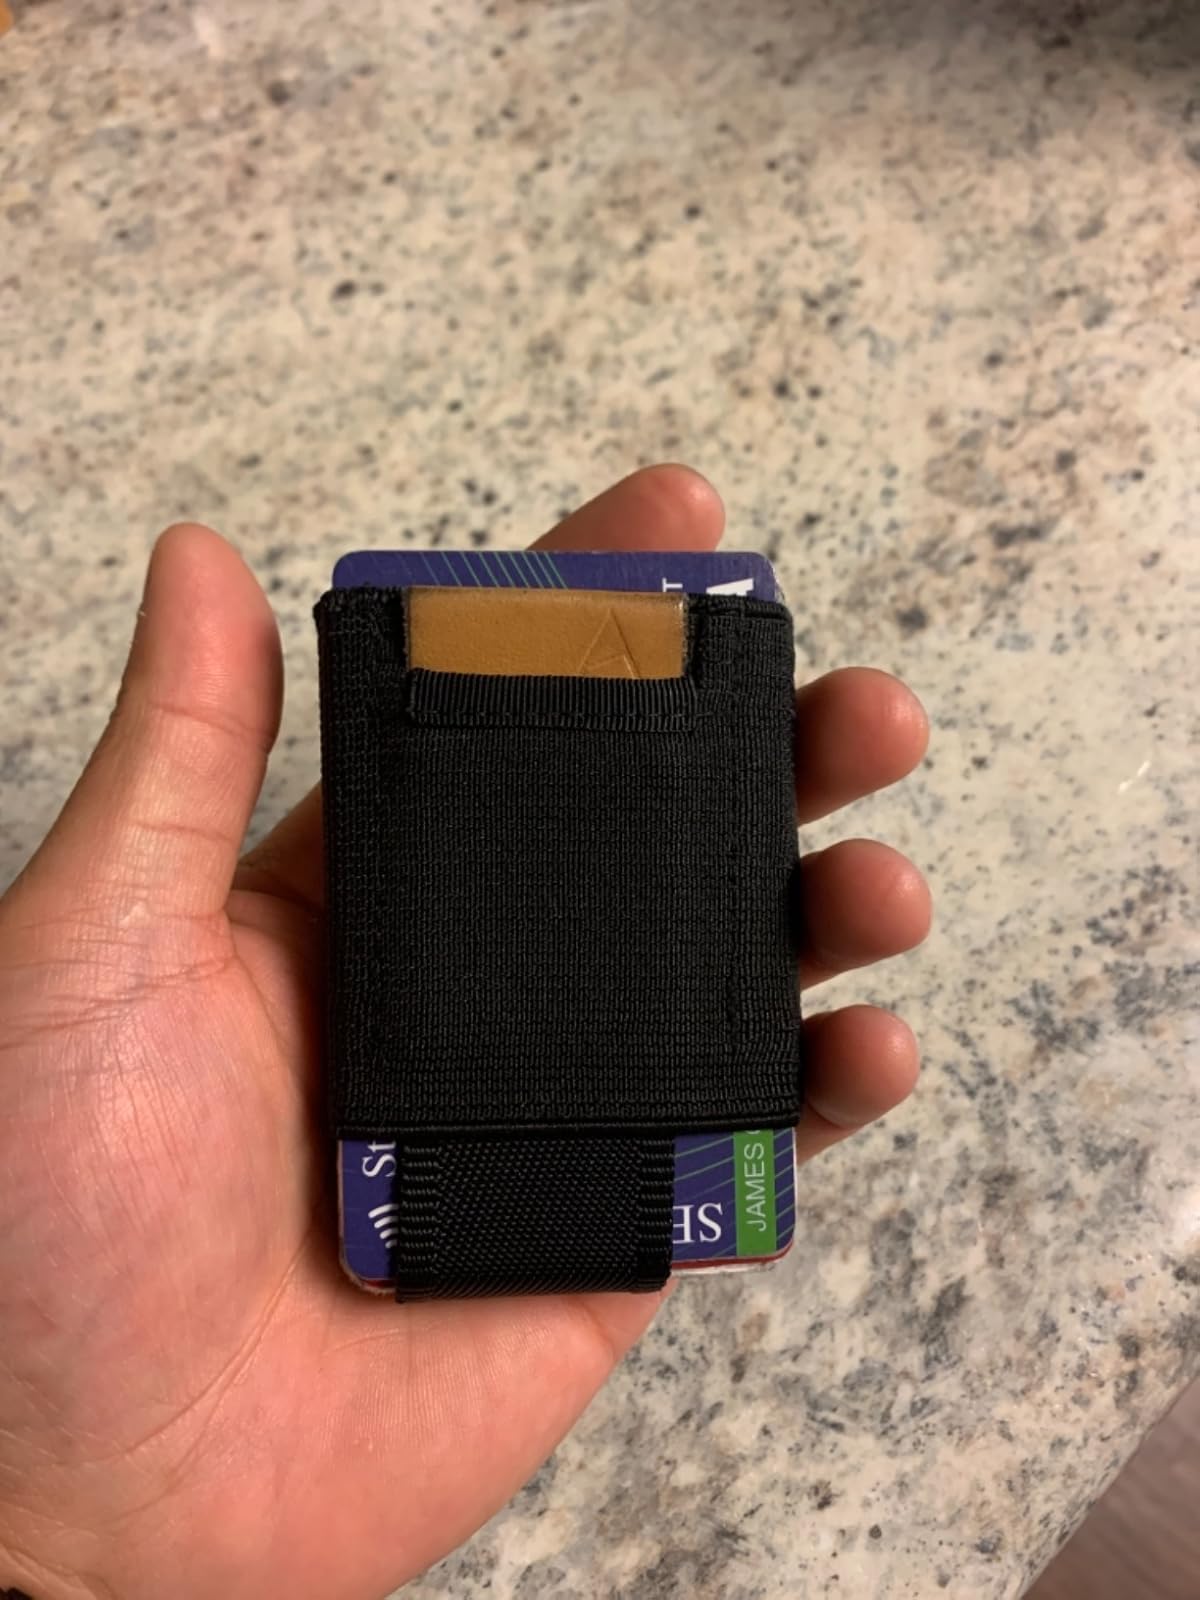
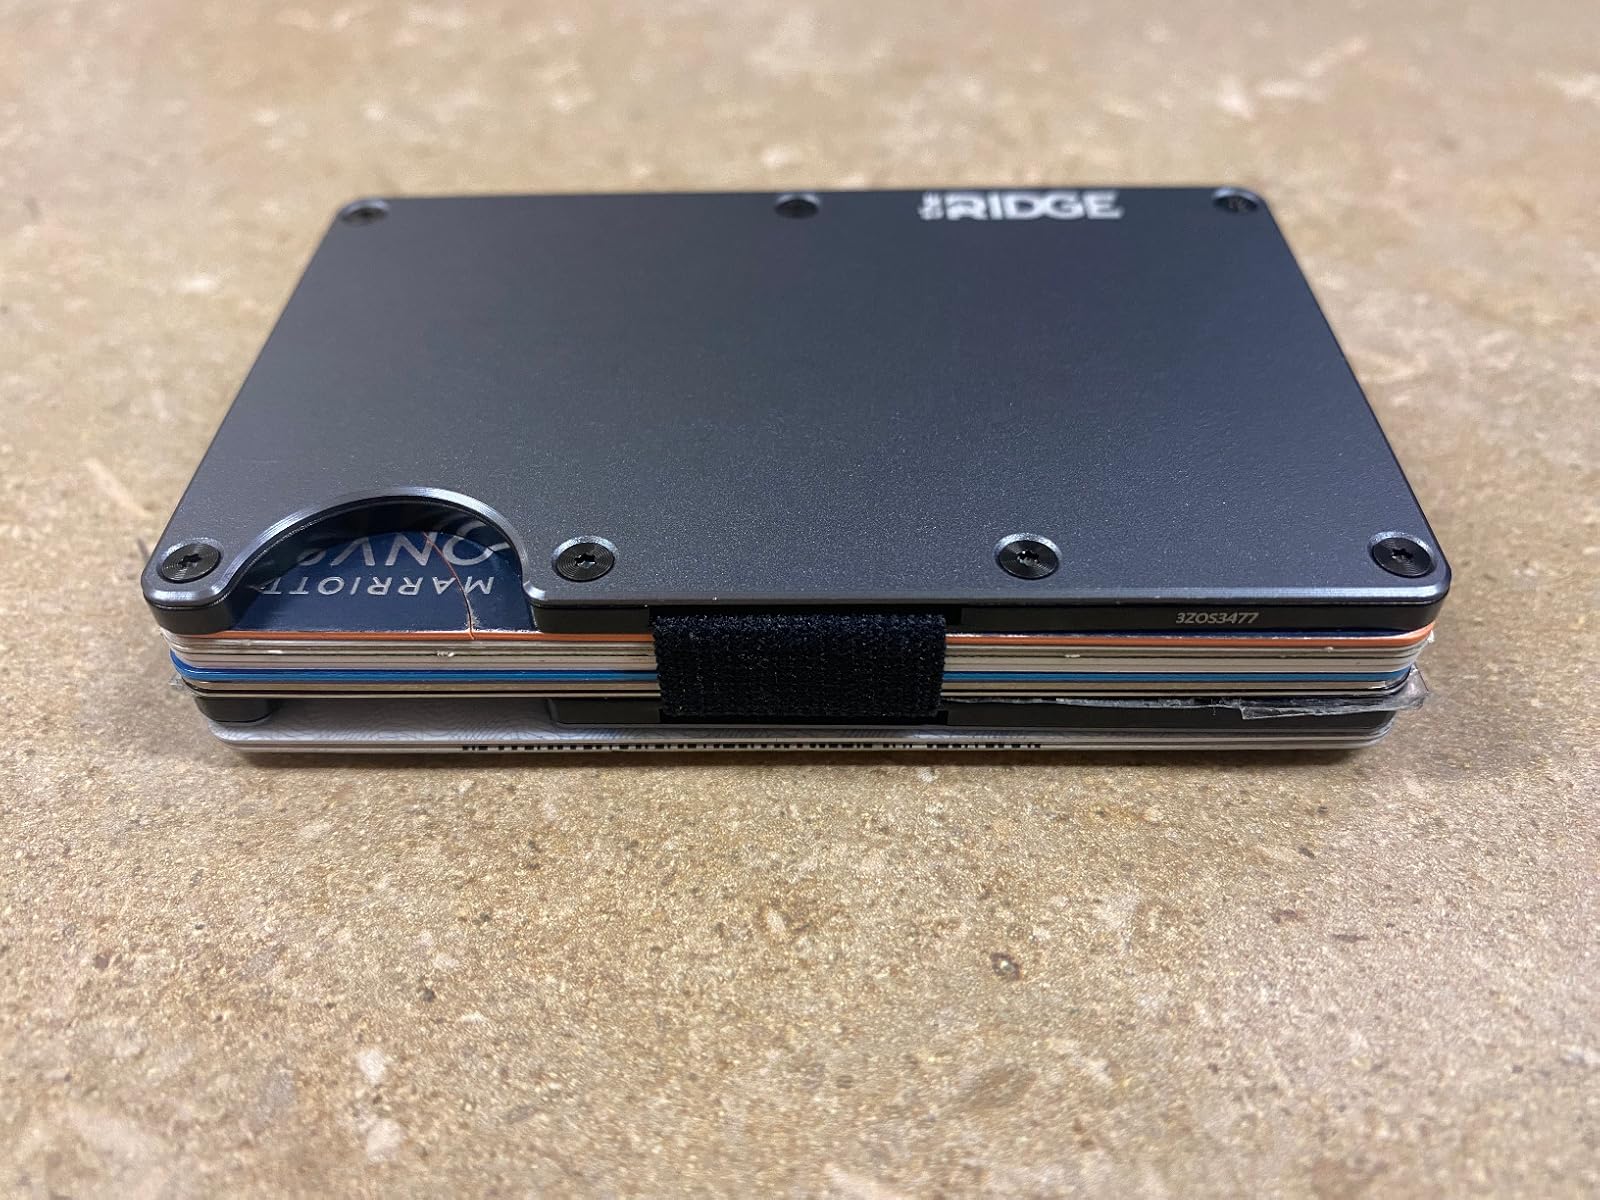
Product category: accessories_wallet
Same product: no